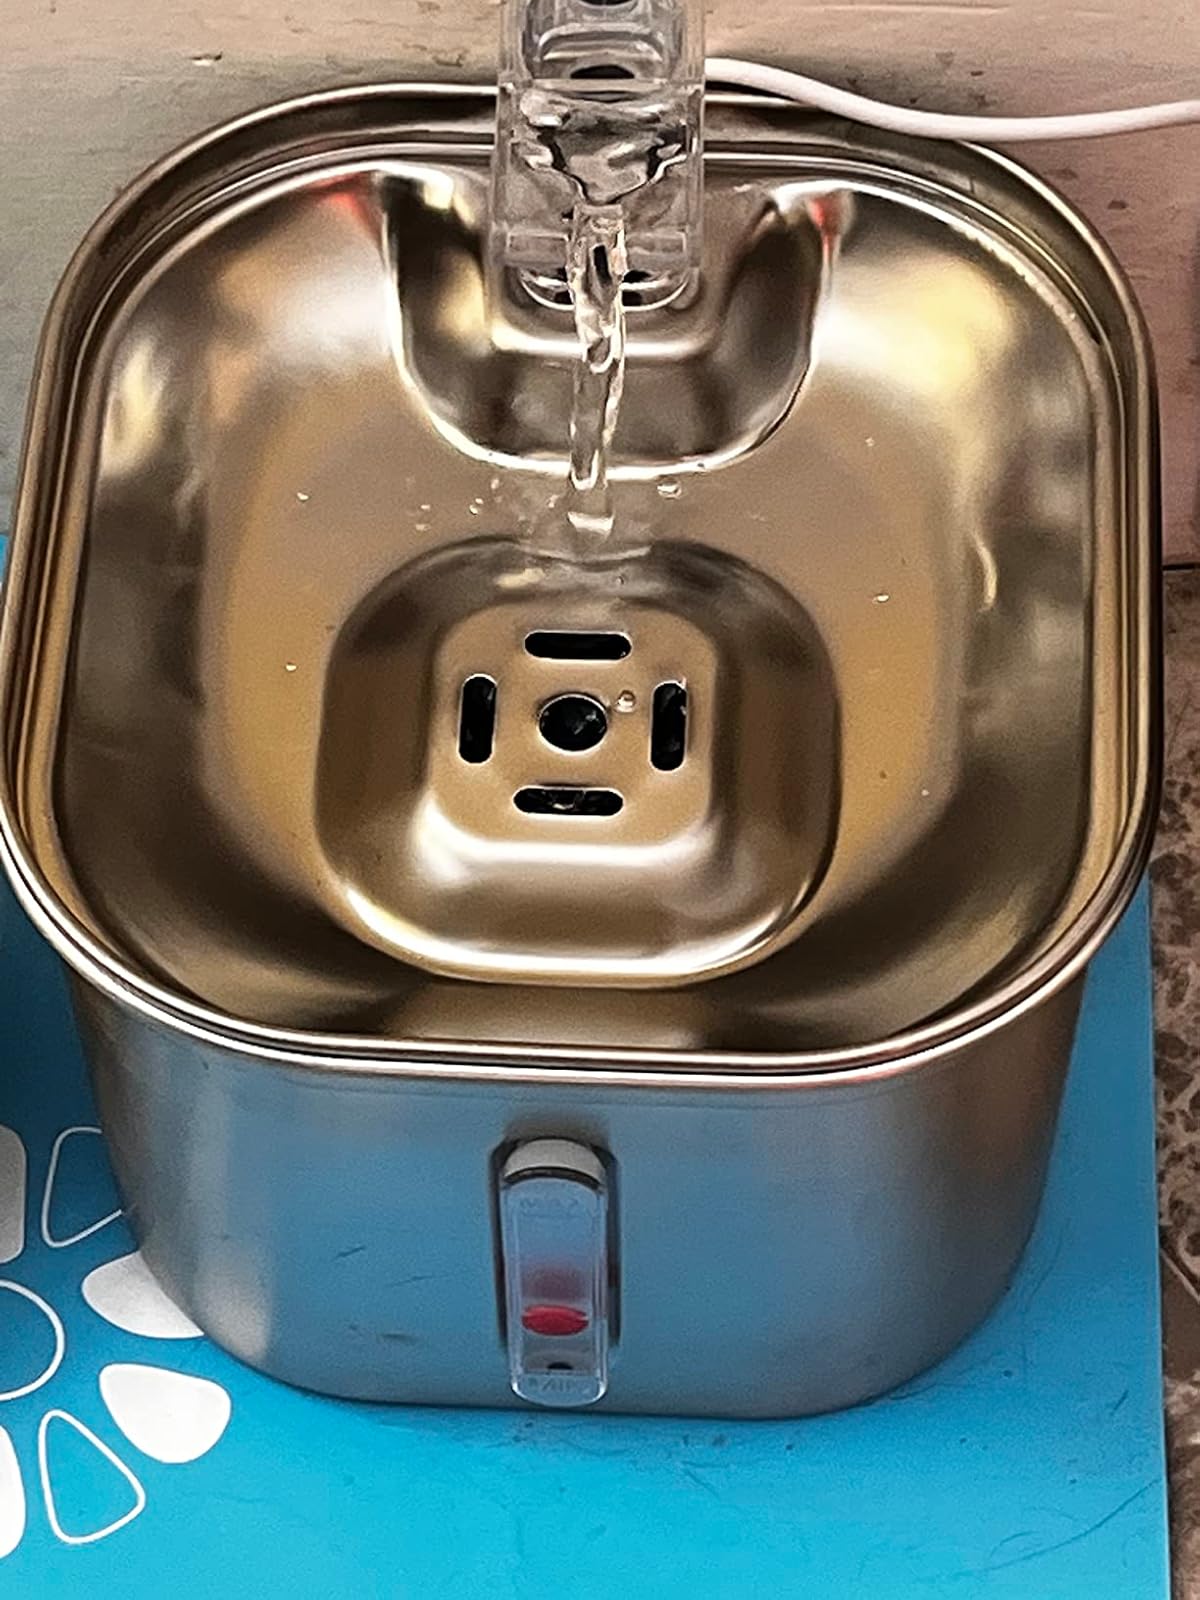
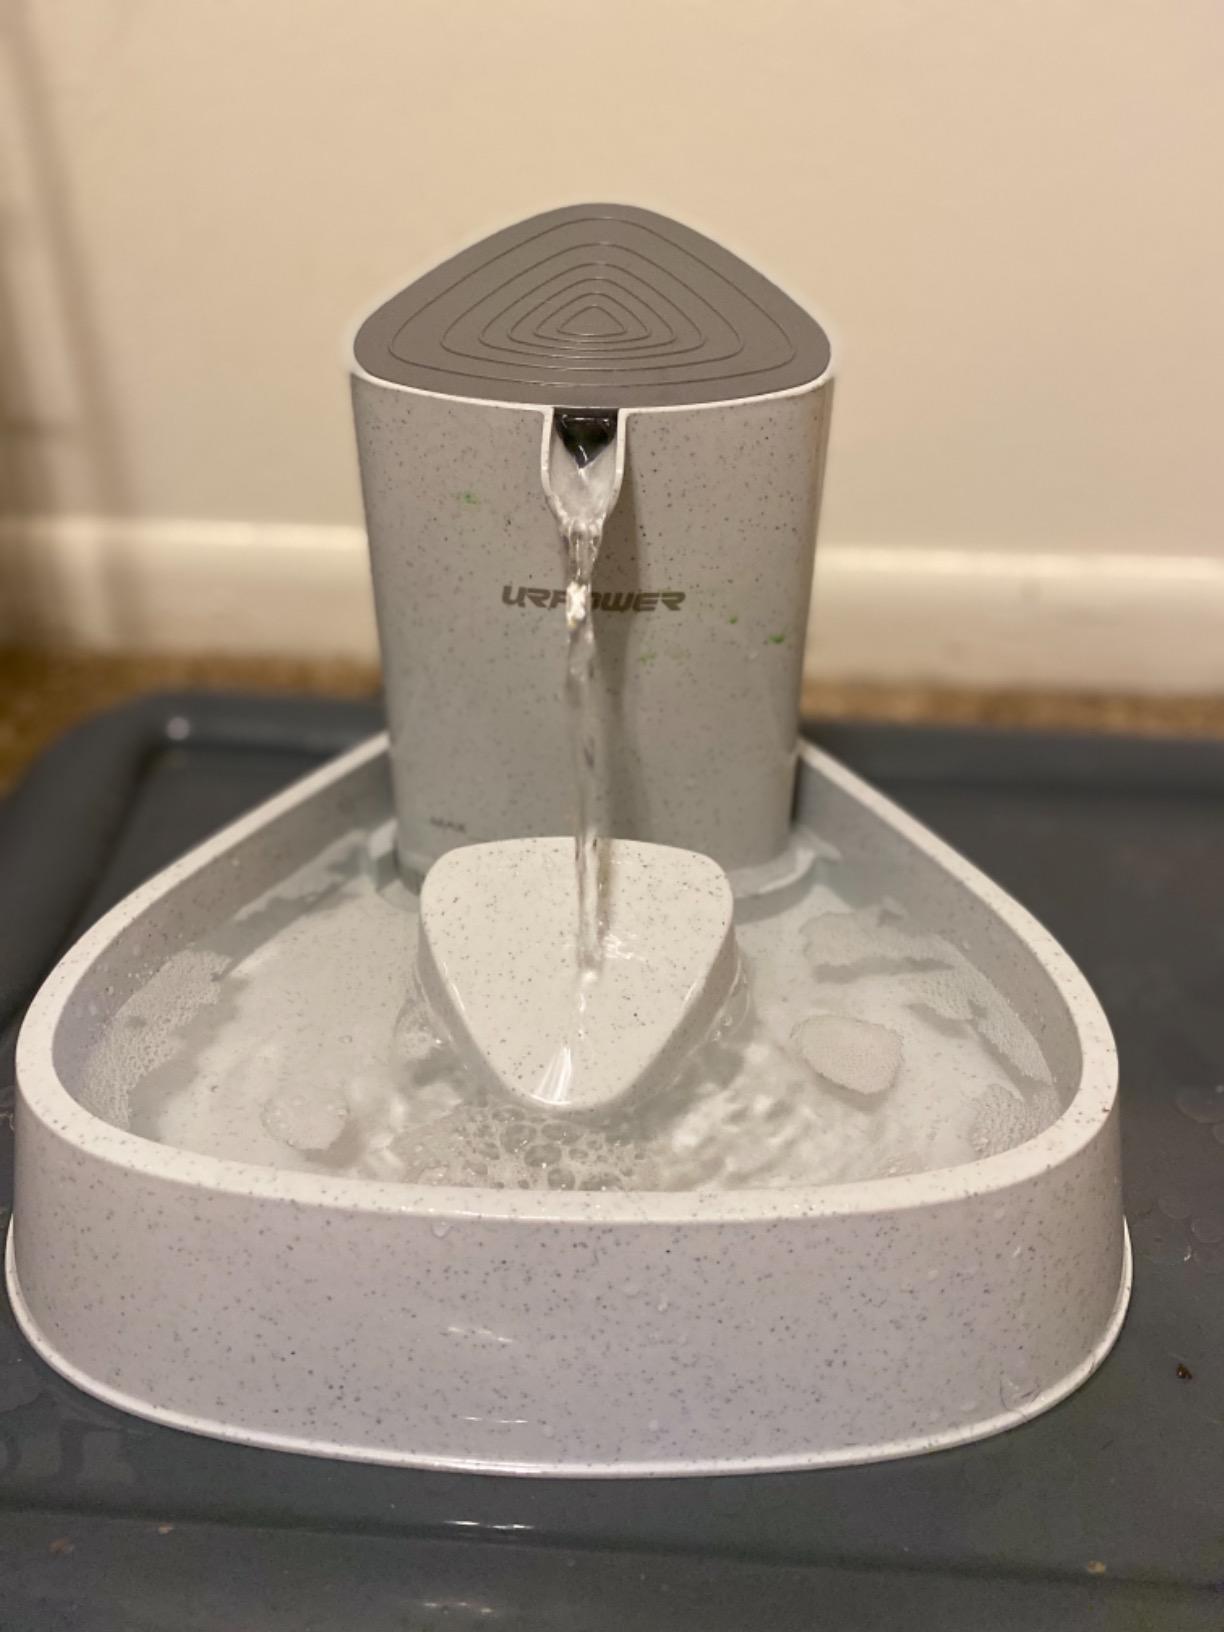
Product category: items_bowl
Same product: no